Glacier Noir

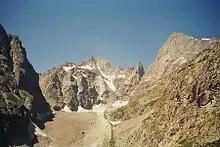
The Glacier Noir with Pic Coolidge and the Barre des Écrins

The Glacier Noir is fed from two high-altitude firn basins. The northern branch ("branche septentrionale") is in turn fed from the bowl below the "Col des Avalanches", at the foot of Pic Coolidge and the Barre des Écrins, the southwesternmost four-thousander of the Alps. From here it flows below the south face of the "Crête de l'Encoula" (also: "Crête de l'Encula"), a crest that runs from the Barre to the "Pointe du Serre Subeyran". The great majority of the rubble that covers the lower section of the glacier is transported from its northern branch.